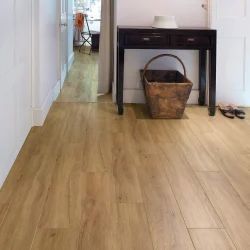
Label: PVC_Flooring_Service